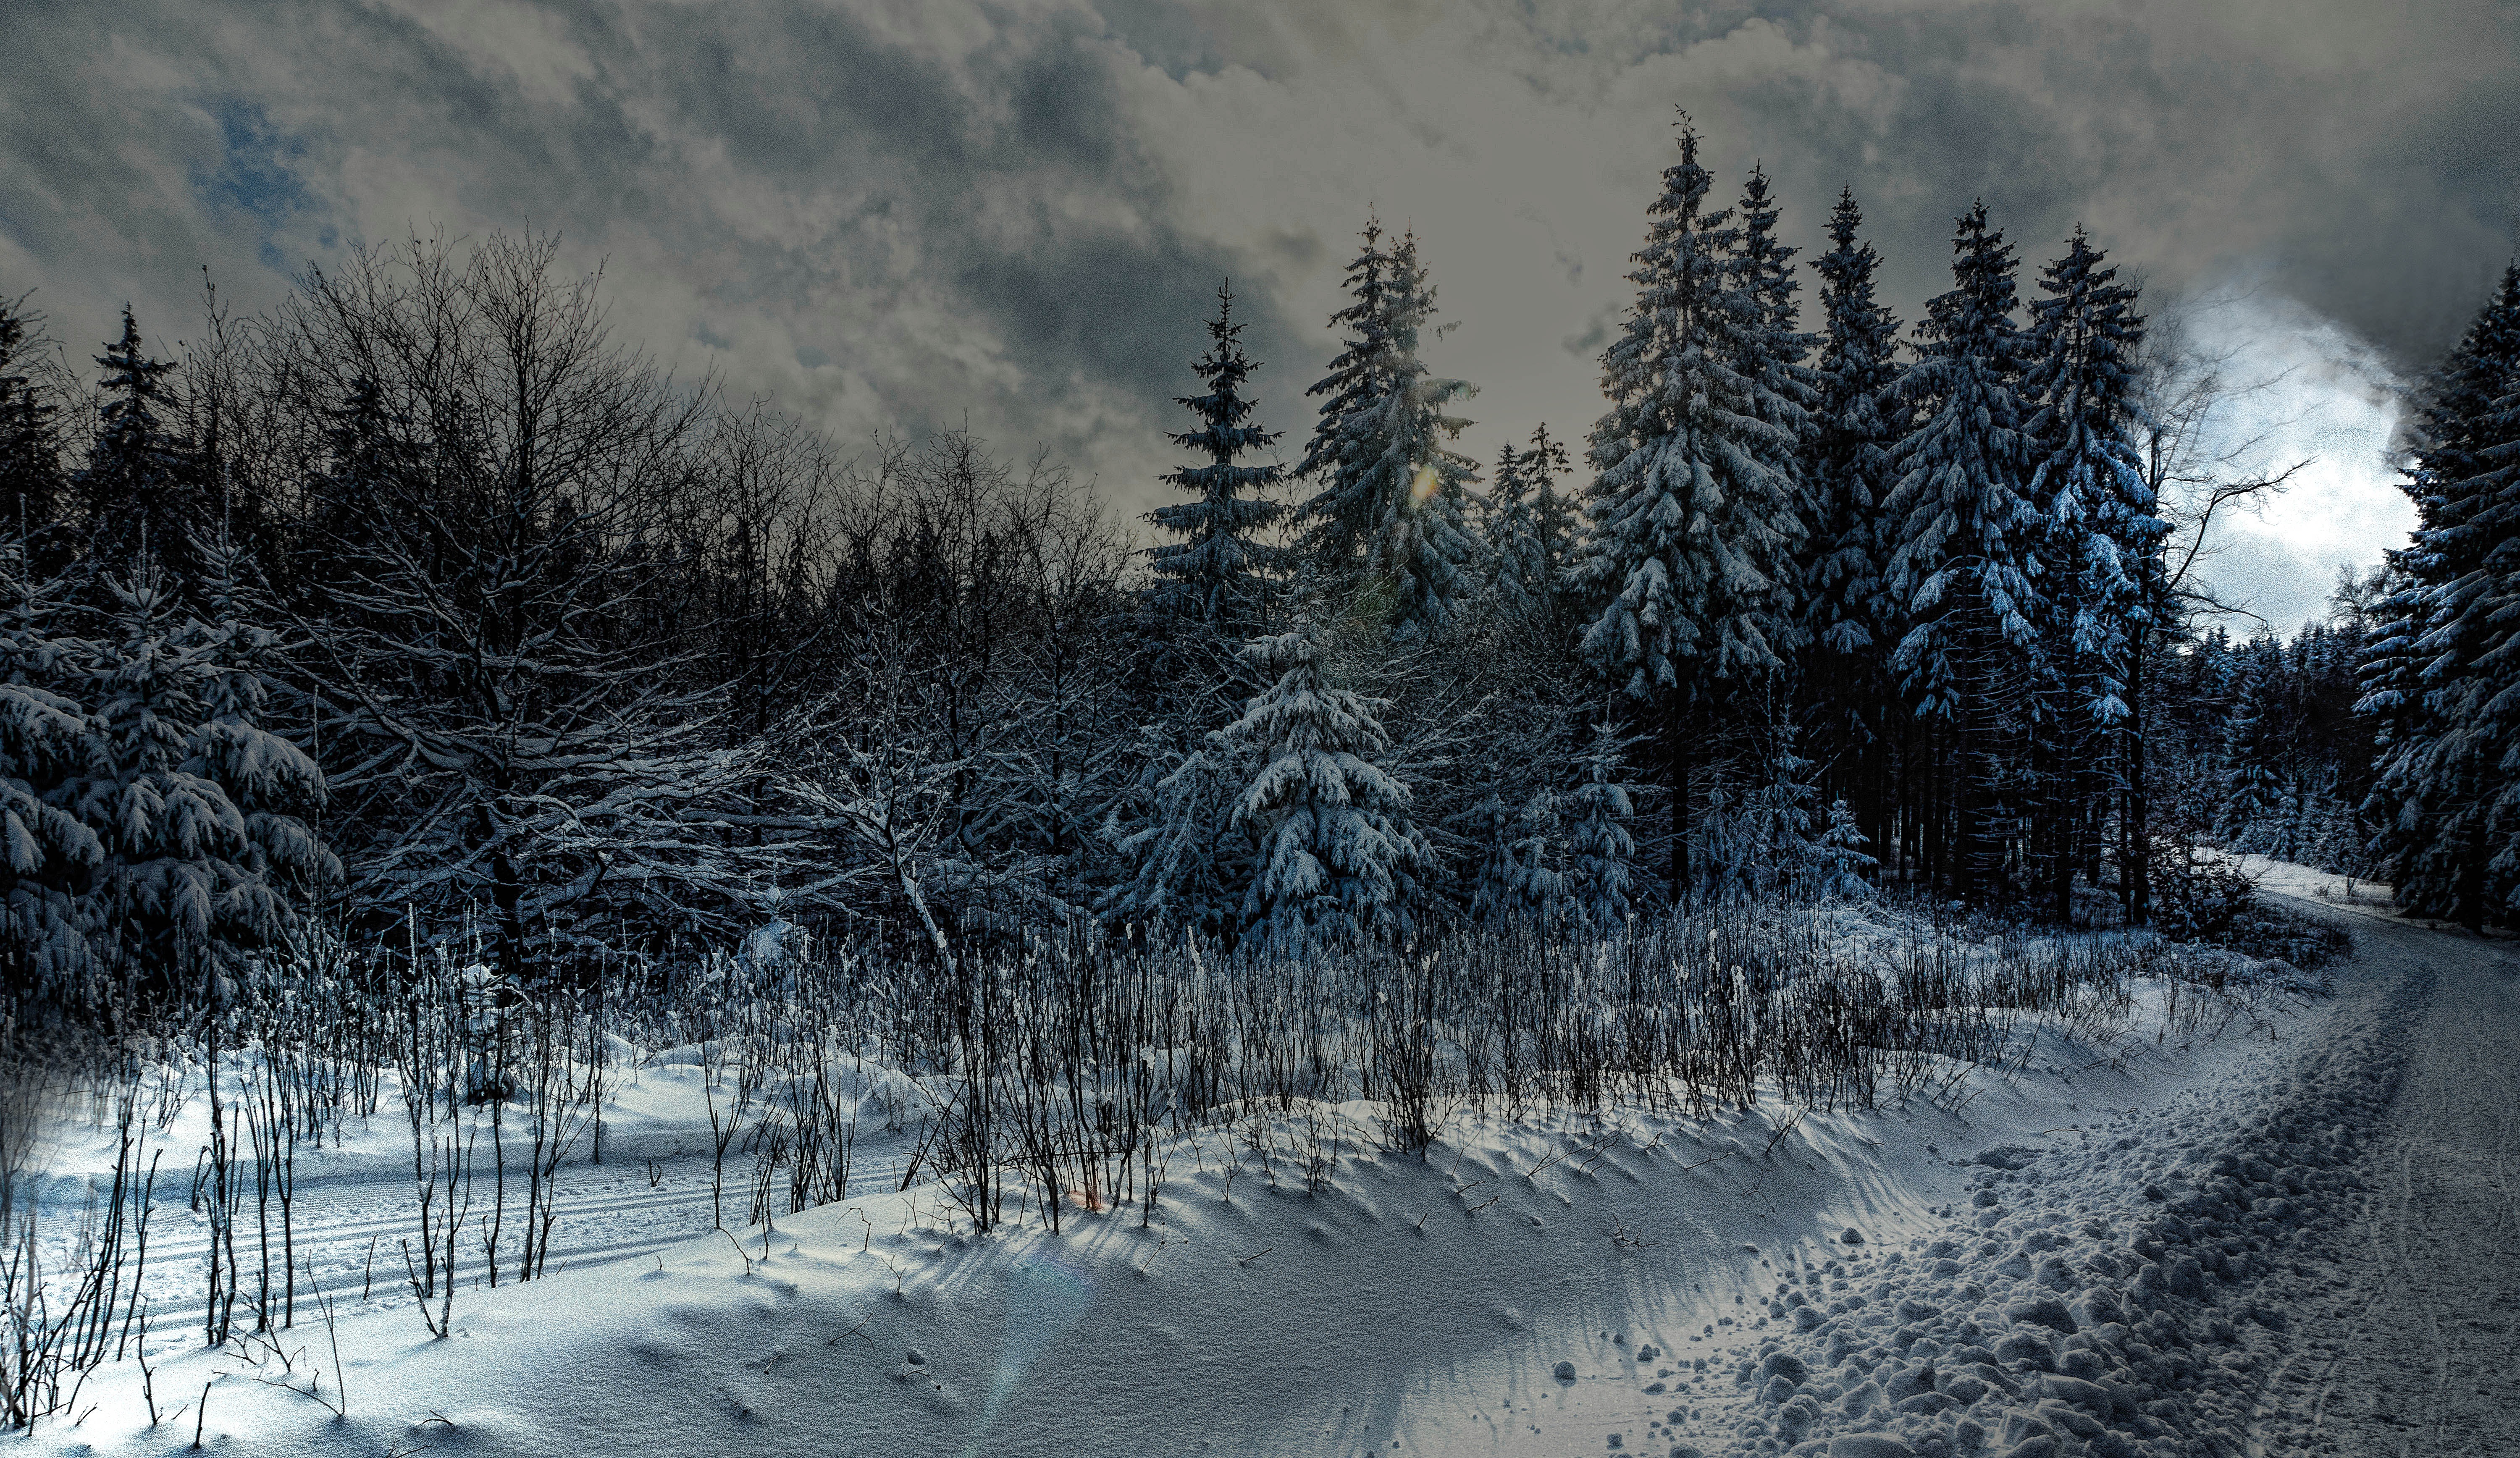
landscape, tree, nature, forest, snow, cold, winter, plant, sun, frost, ice, weather, season, spruce, habitat, freezing, back light, thuringia germany, atmospheric phenomenon, woody plant